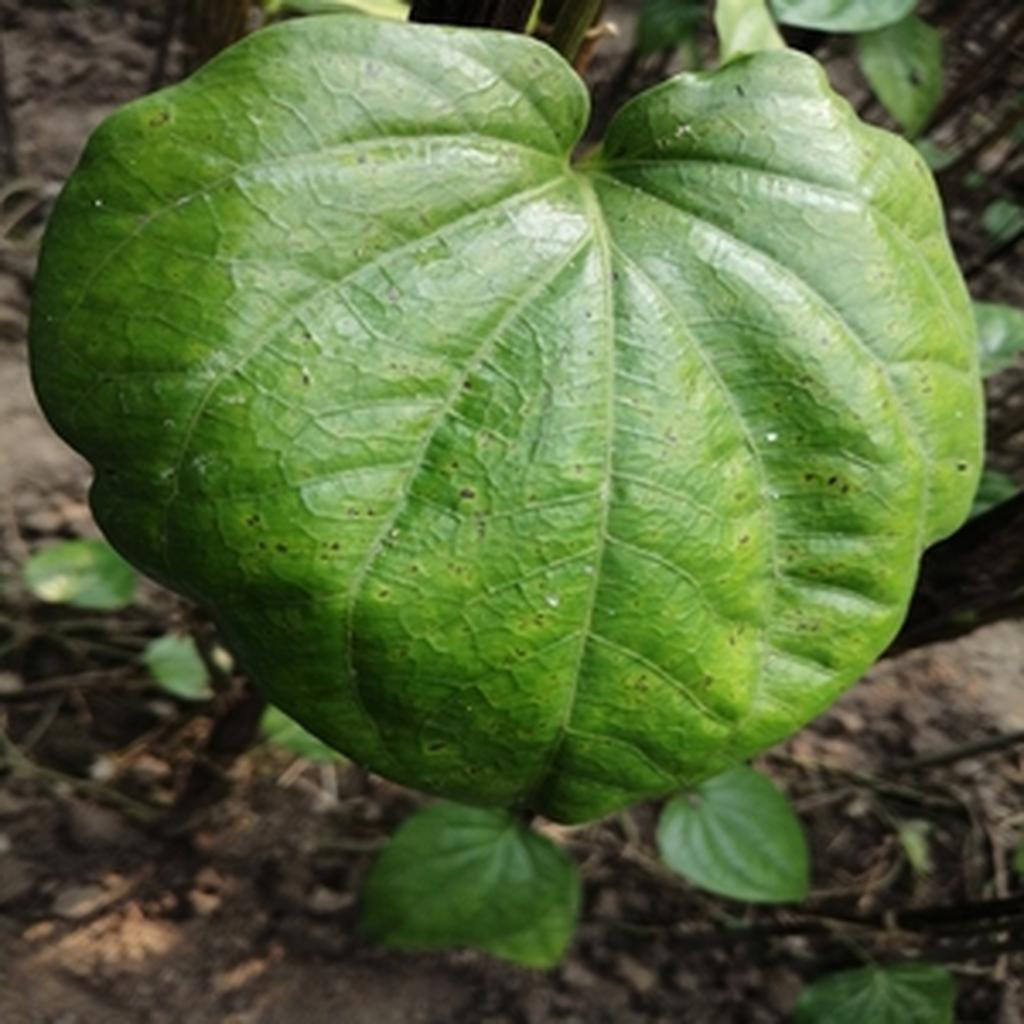
Label: Leaf_Spot